Hanuman Junction

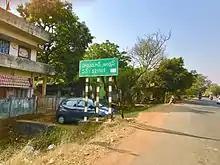
Board on NH-5 in Hanuman Junction

Hanuman Junction is a town which lies between the borders of Krishna and Eluru District of Andhra Pradesh state in India. Hanuman Junction gets its name because it is located in the X-Junction of NH-16 & AH-45.